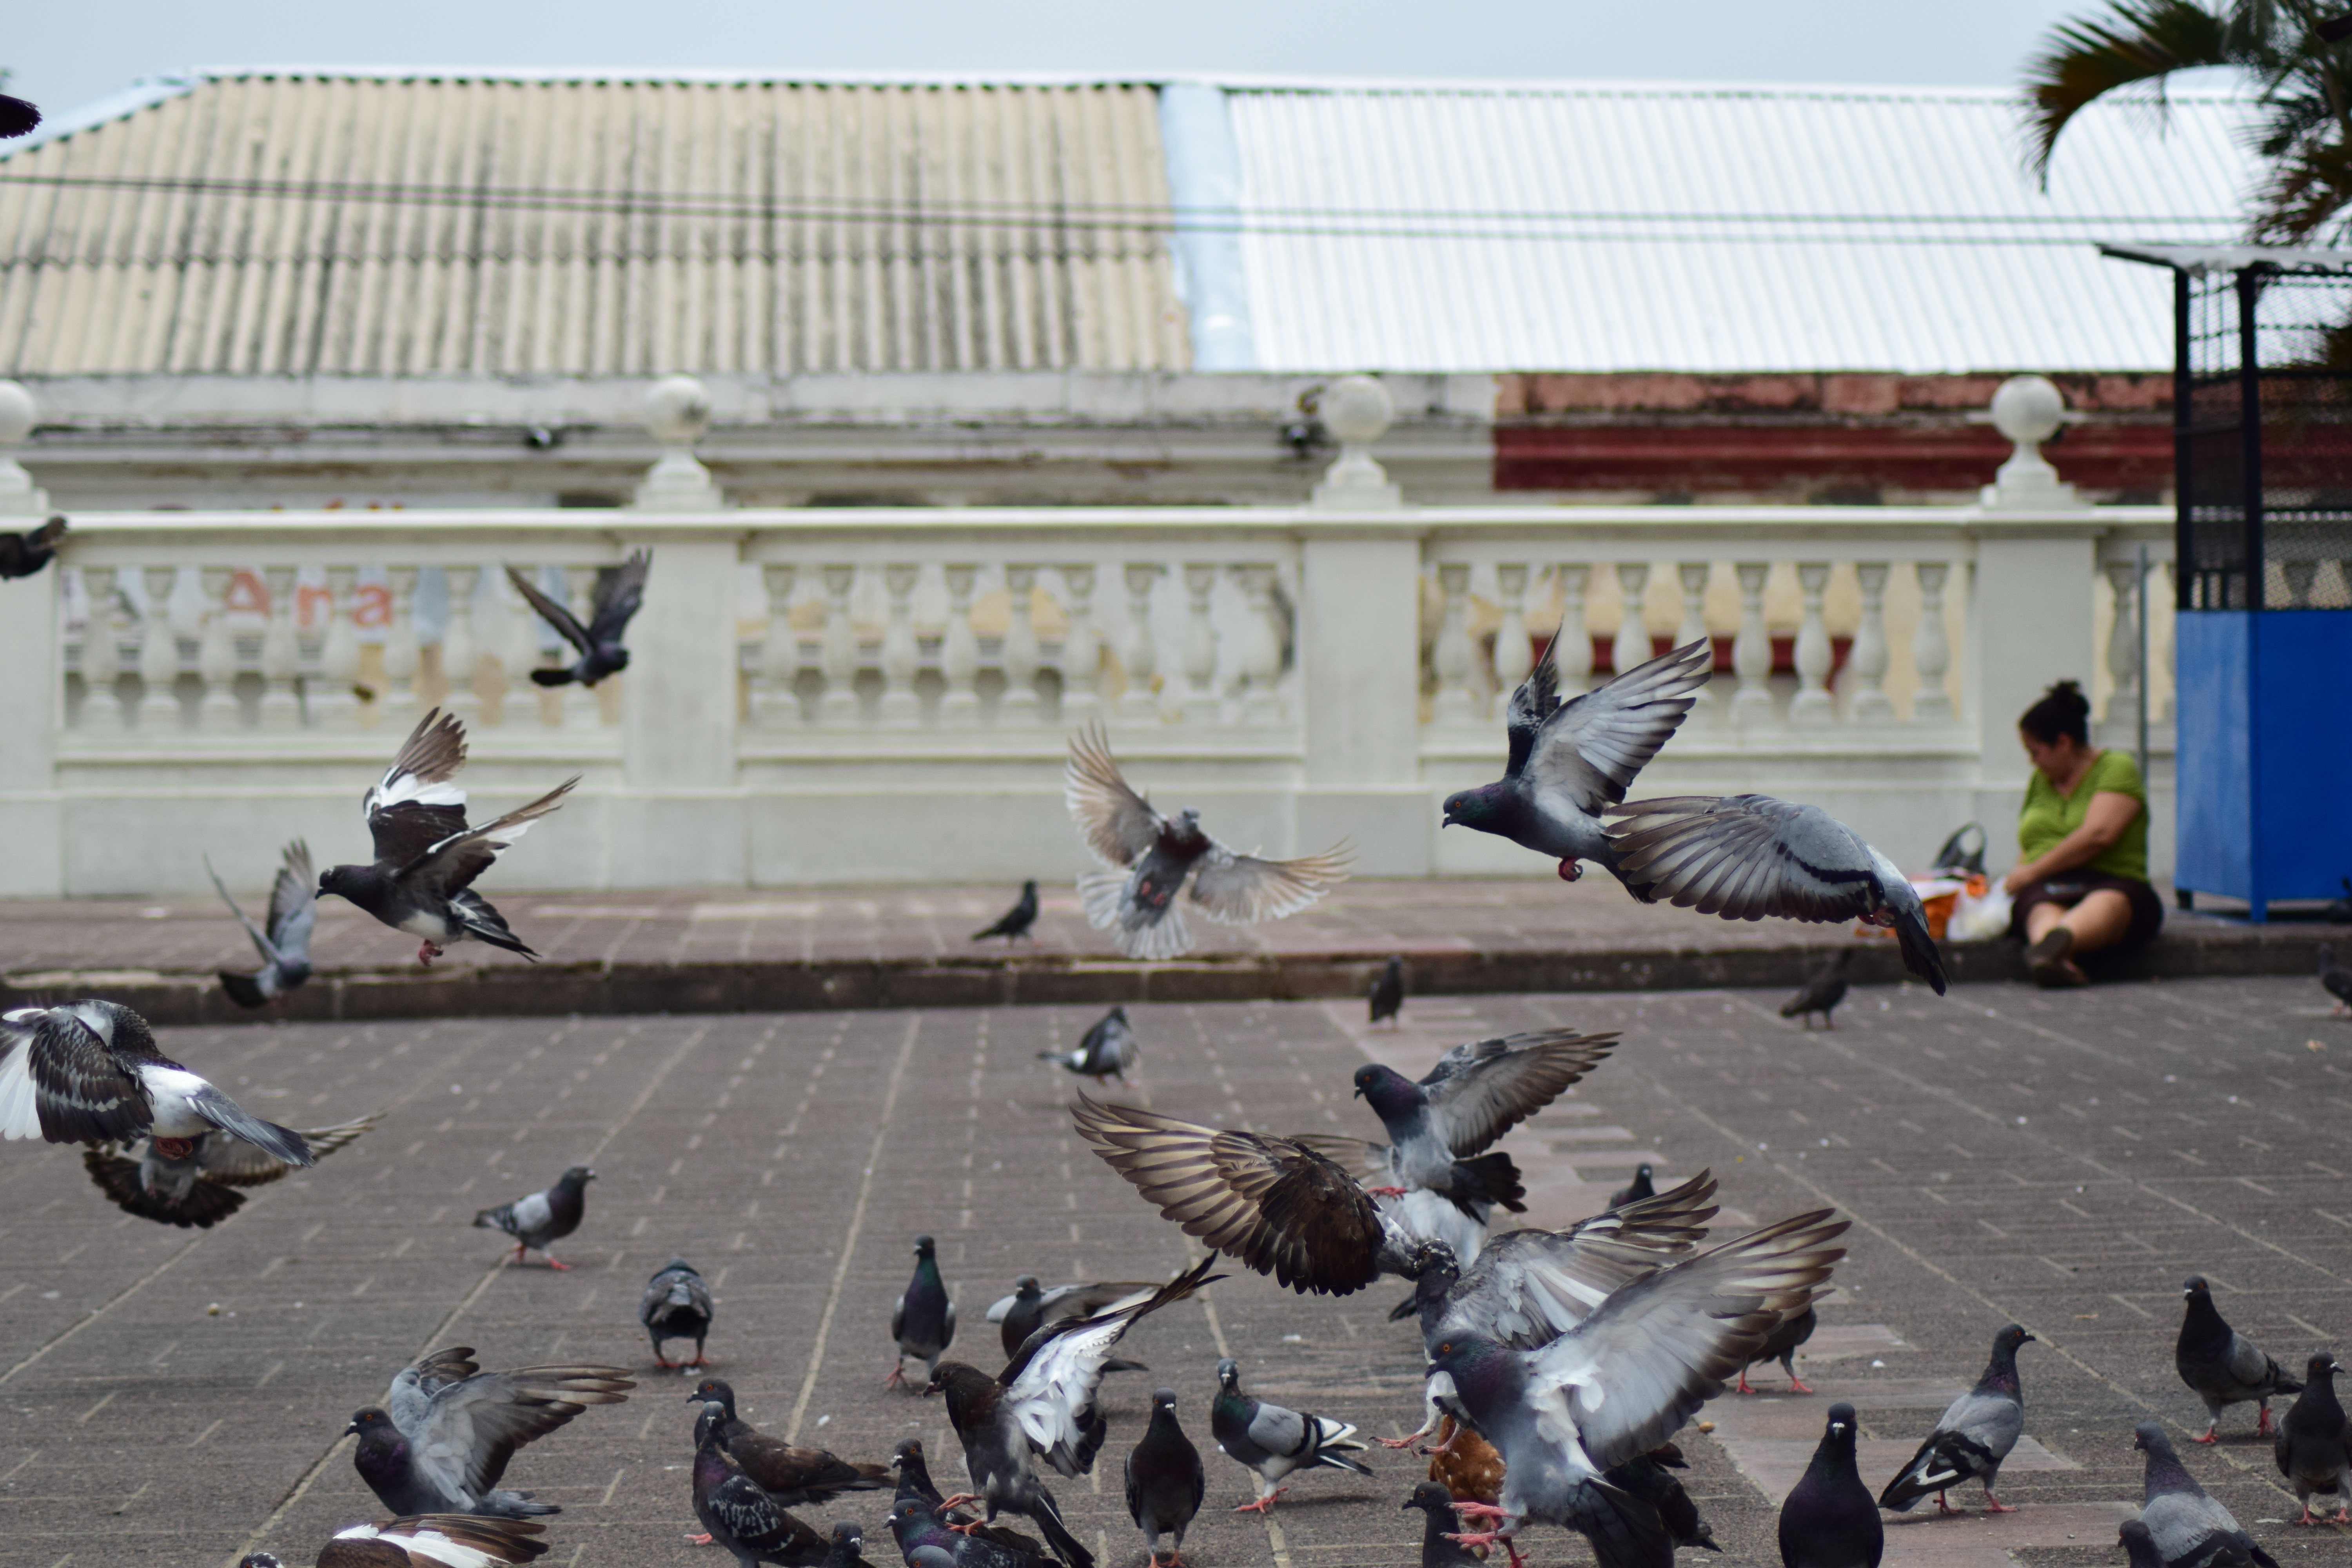
bird, pigeons and doves